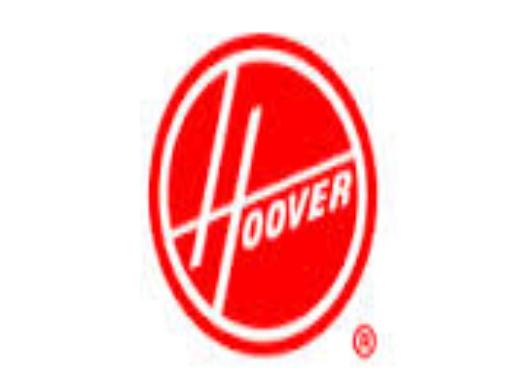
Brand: Hoover
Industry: Leisure